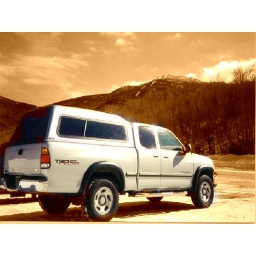
Spotted this truck coming in from a mountain cottage.